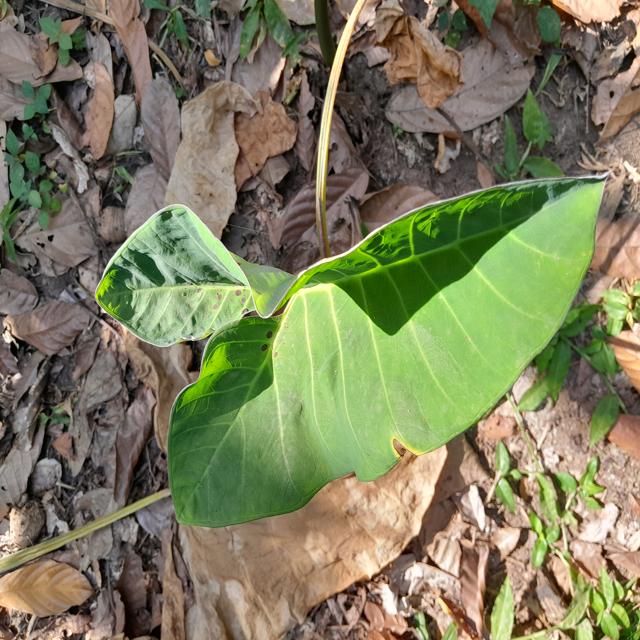
Label: Healthy